Alyssa Cecere

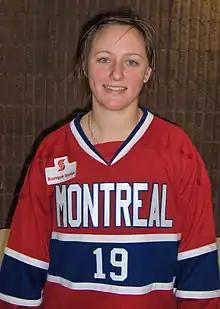
Cecere with the Montreal Stars in 2011

Alyssa Cecere (born 4 September 4, 1987) is a Canadian ice hockey coach and player. She is head coach of the McGill Martlets ice hockey program in the Réseau du sport étudiant du Québec (RSEQ) of U Sports.